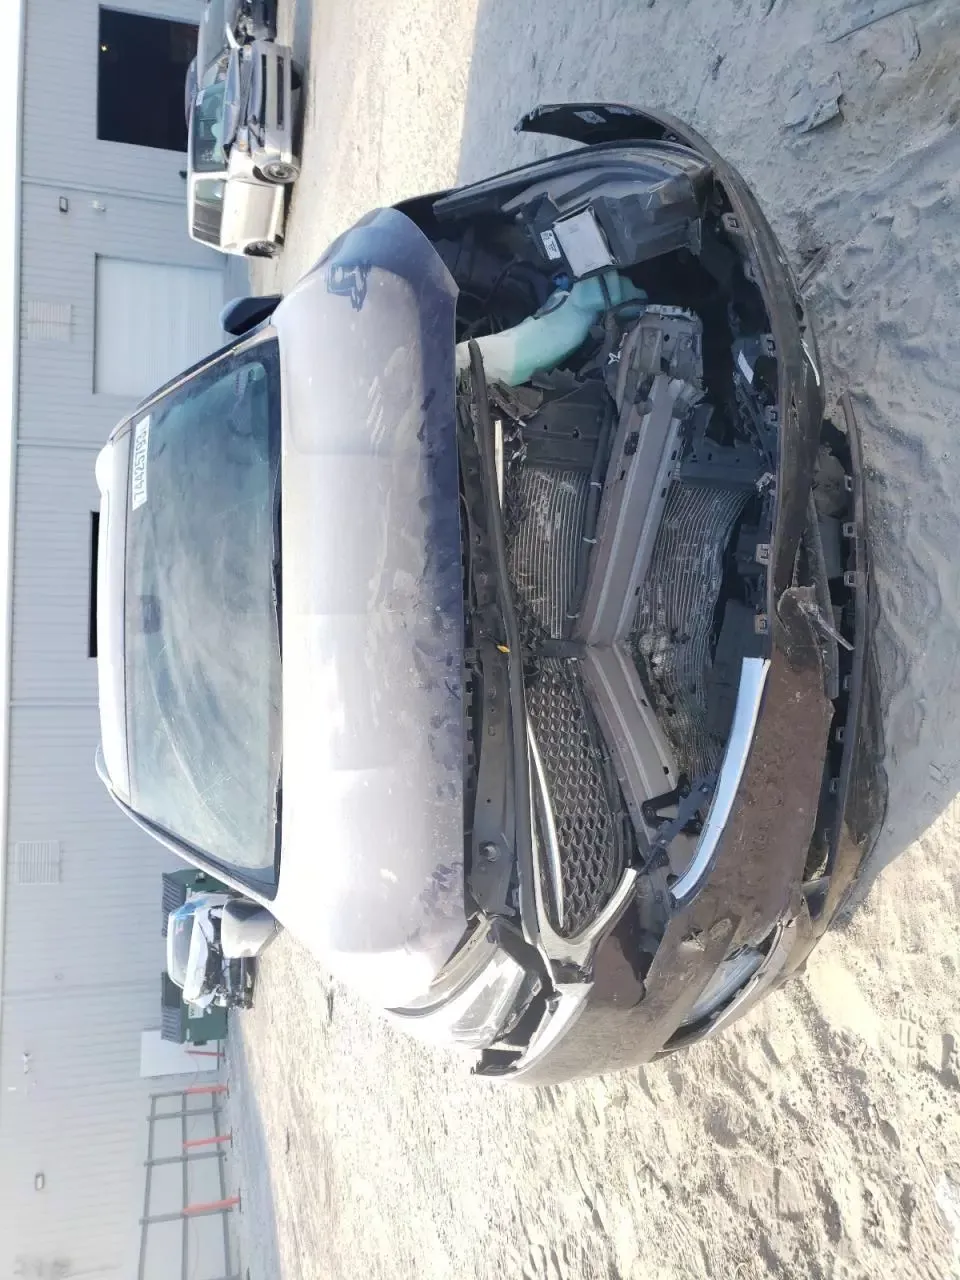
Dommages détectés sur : plaque d'immatriculation avant, pare-choc avant, feu avant droit, feu avant gauche, capot, aile avant droite, aile avant gauche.
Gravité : majeur